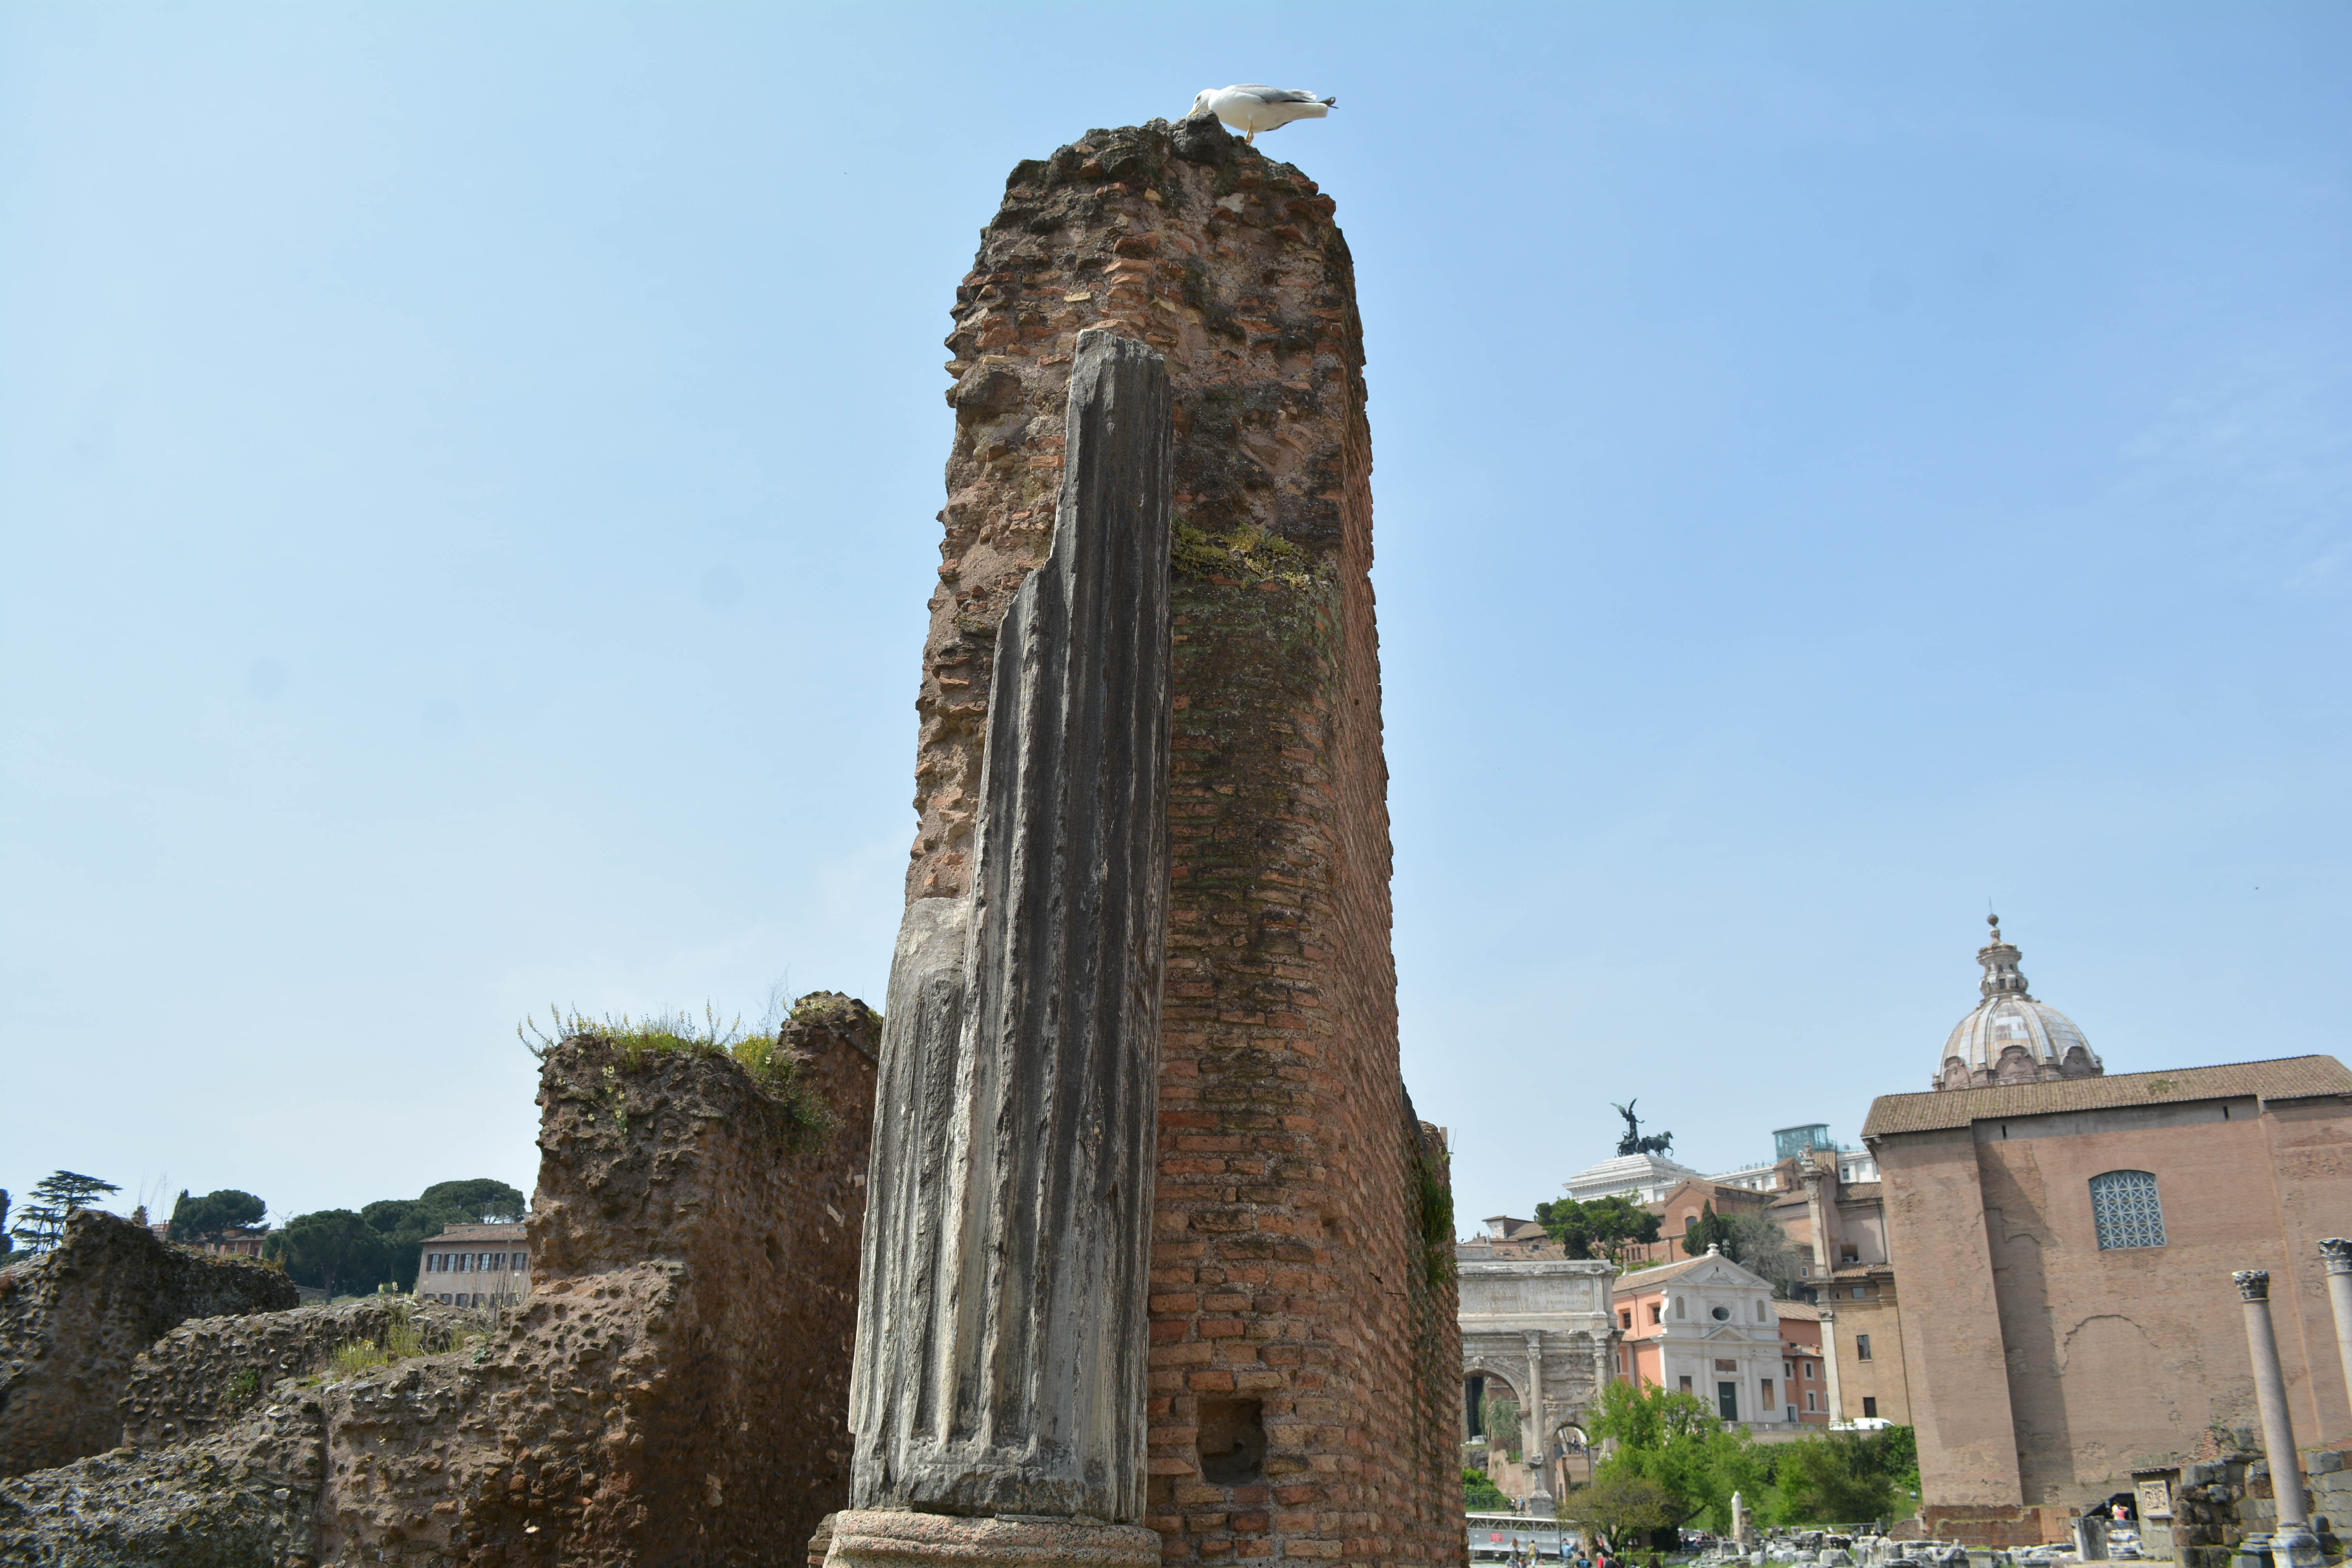
monument, arch, landmark, tourism, ruins, obelisk, ancient rome, archaeological site, unesco world heritage site, historic site, ancient history, ancient roman architecture